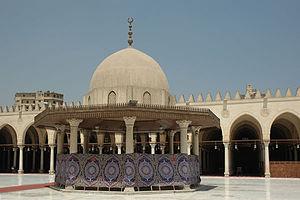
La bataille de Nikiou opposa les troupes arabes dirigée par Amr ibn al-As aux troupes byzantines en Égypte au cours de l'année 646.